Nik Wallenda

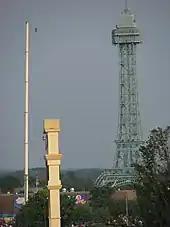
Wallenda walking the high-wire at Kings Island on August 15, 2009

On July 3, Wallenda wire walked over the Allegheny River in Pittsburgh as the headline act of the 2009 Three Rivers Regatta. He paused several times during the performance to kneel and wave to the crowd. At one point, he had to stop for a few minutes to regain his balance in the strong winds and rain. Although Wallenda's team had ordered an ungreased wire, it was covered in oil when it arrived. To compensate, Wallenda did the walk in his socks rather than in his tightrope shoes. At , the 25-minute walk was the longest of his career to that point.